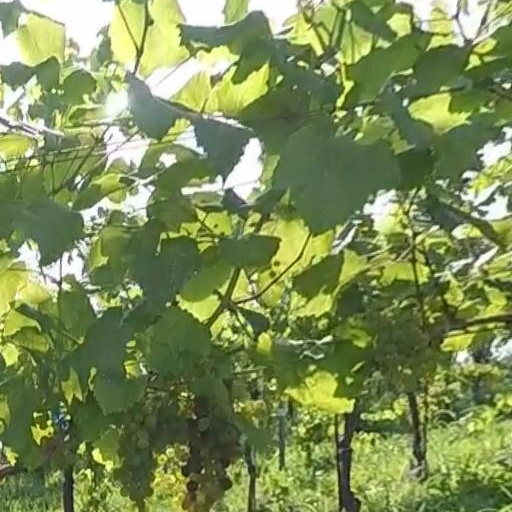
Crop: grape